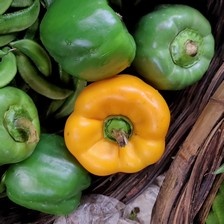
Label: capsicum